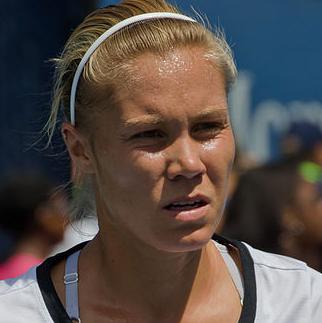
Age: 25